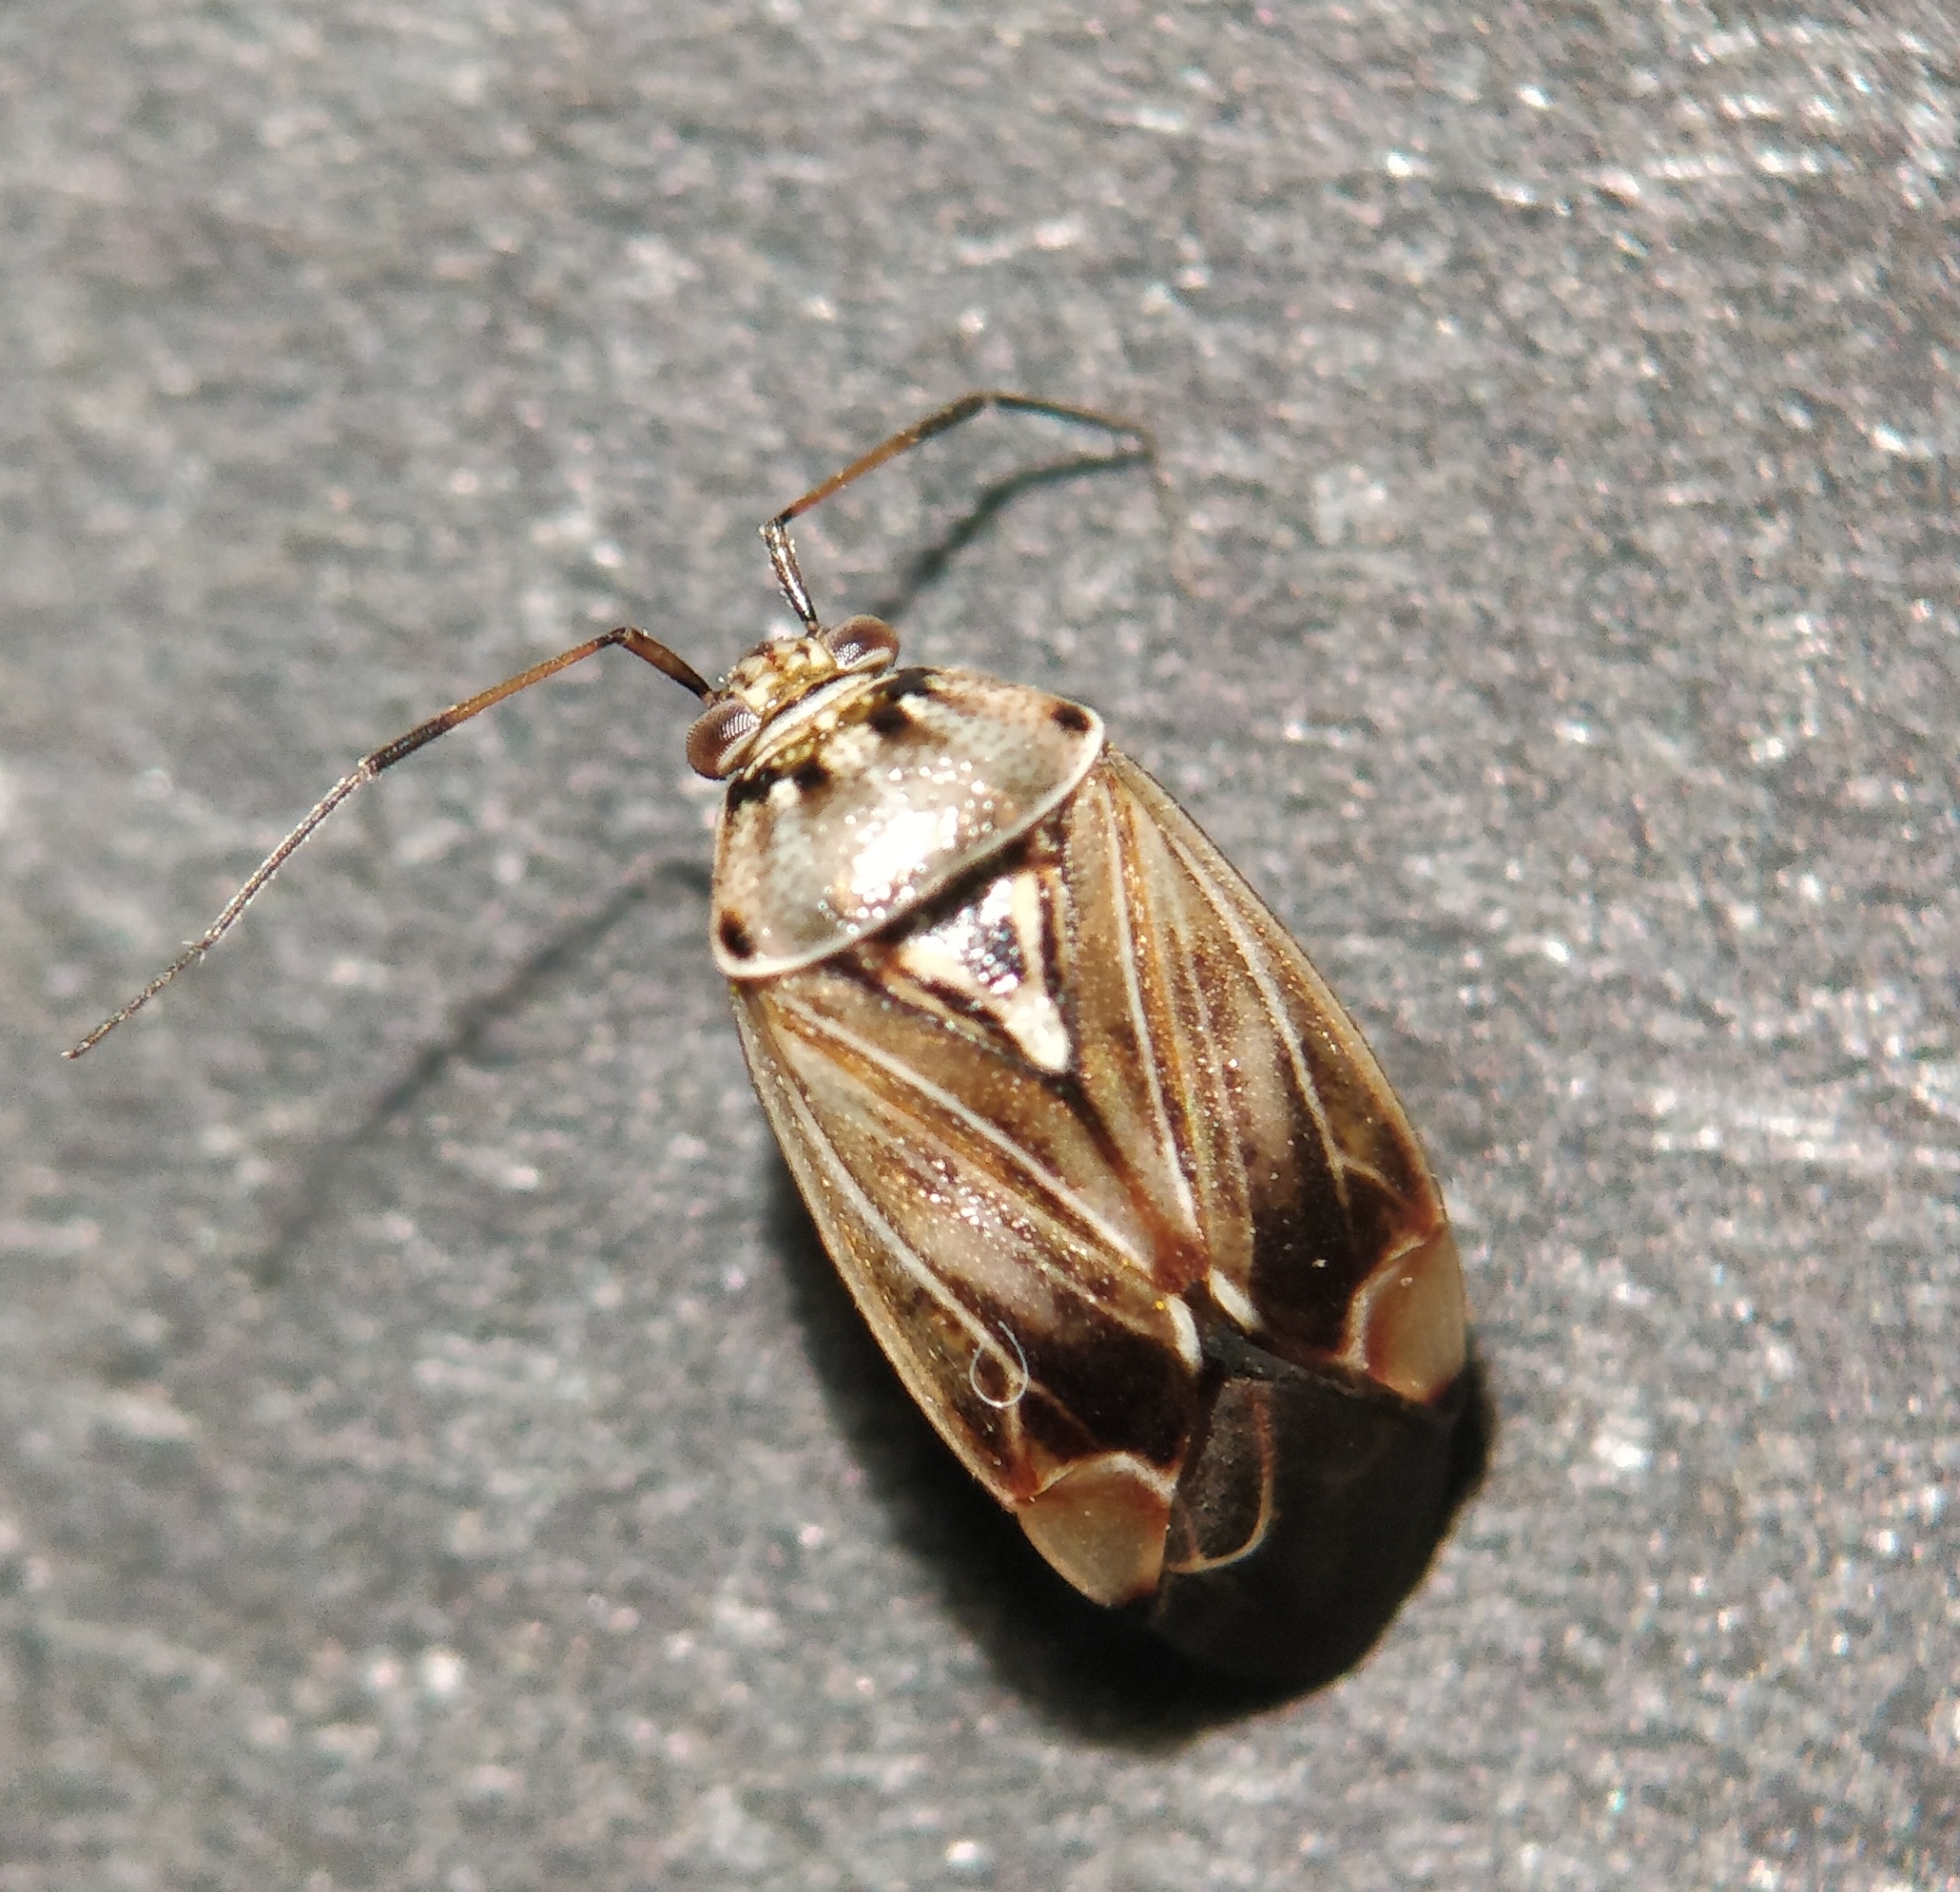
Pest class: lygus_bug